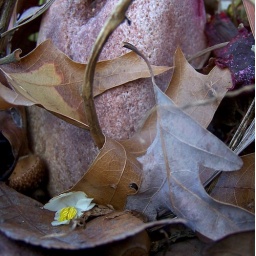
A white begonia flower hidden in the leaves. 100_4787